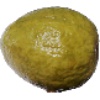
Label: guava